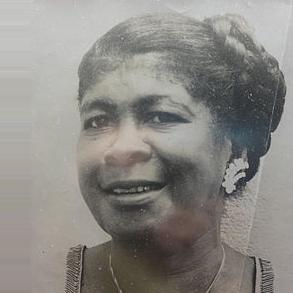
Age: 48